Hesston, Kansas

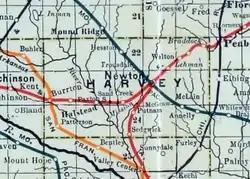
1915 Railroad Map of Harvey County

In 1802, Spain returned most of the land to France. In 1803, most of the land for modern day Kansas was acquired by the United States from France as part of the 828,000 square mile Louisiana Purchase for 2.83 cents per acre.